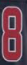
Number: 8